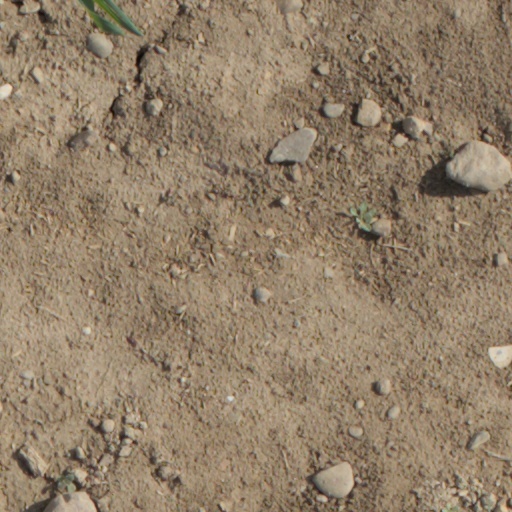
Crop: wheat